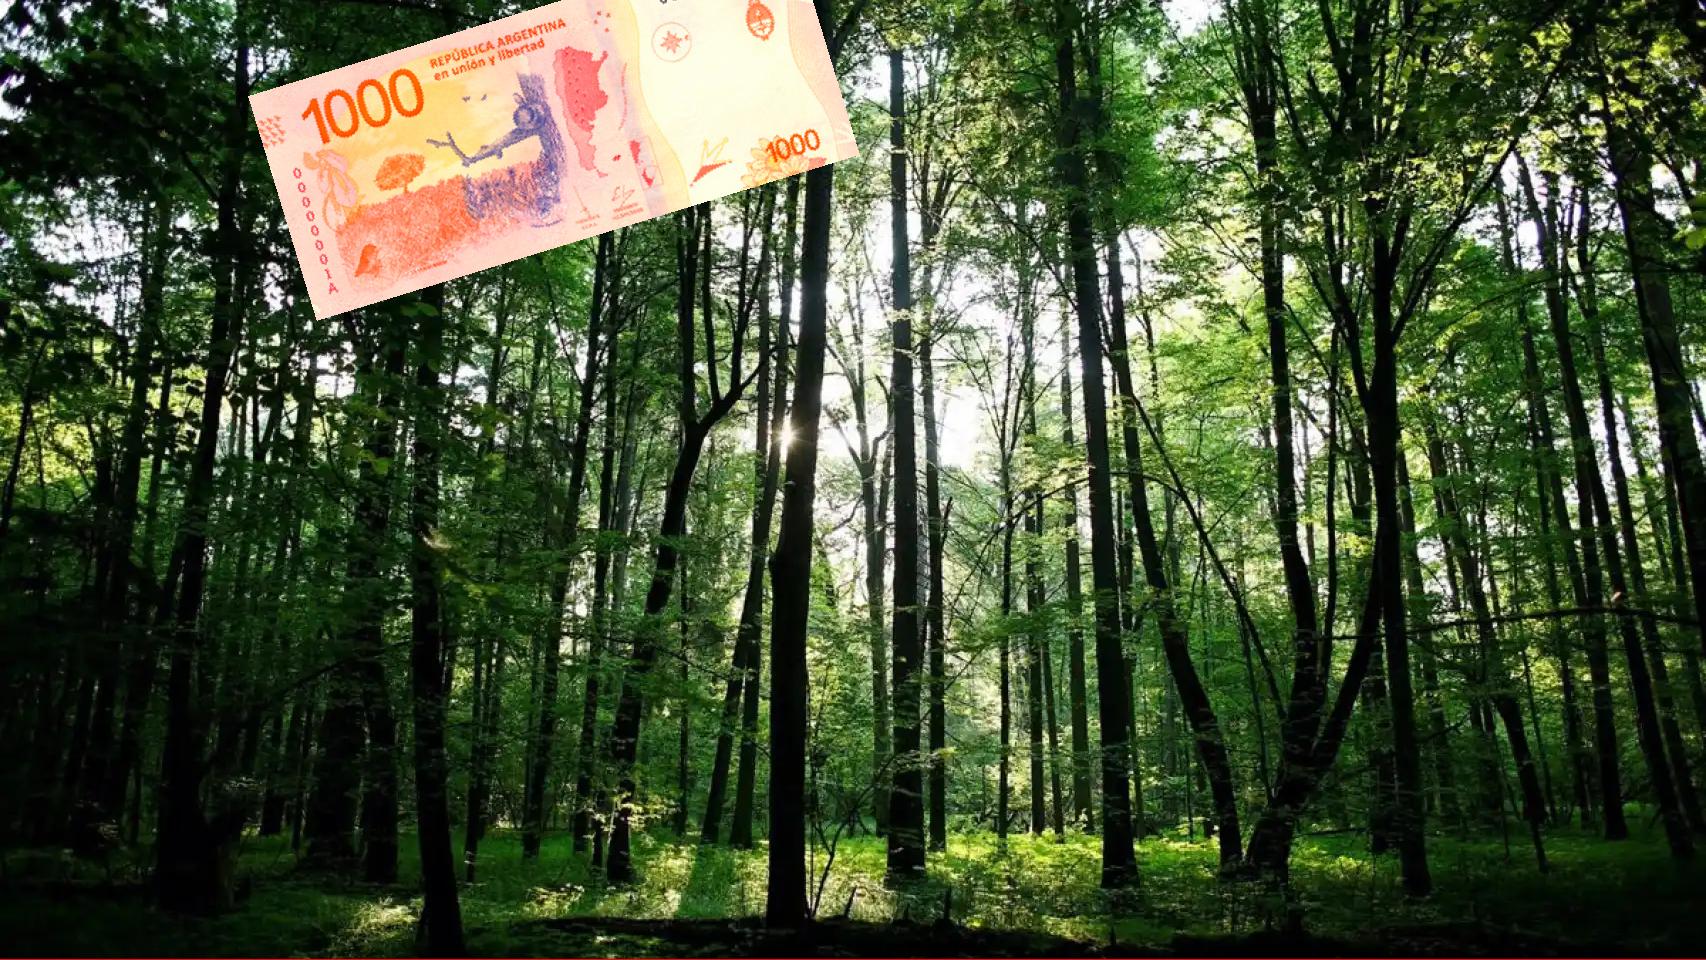
Denominación: 1000